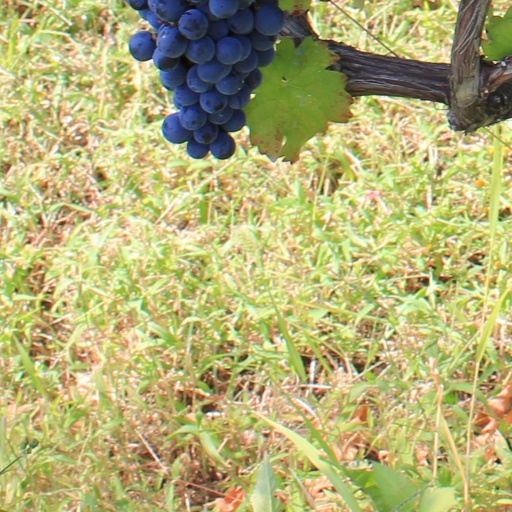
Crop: grape